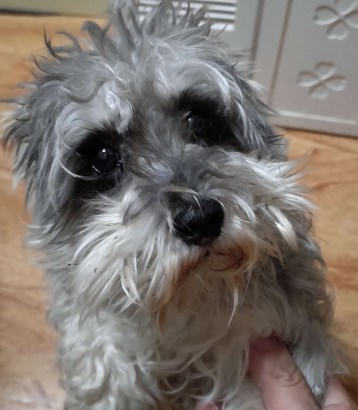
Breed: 2342-n000102-miniature_schnauzer